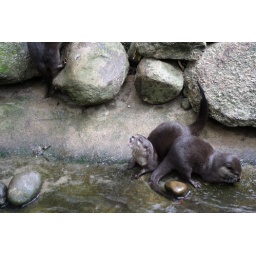
otters use the rock face in the river to help break up their fish dinners into bite sized chunks :)